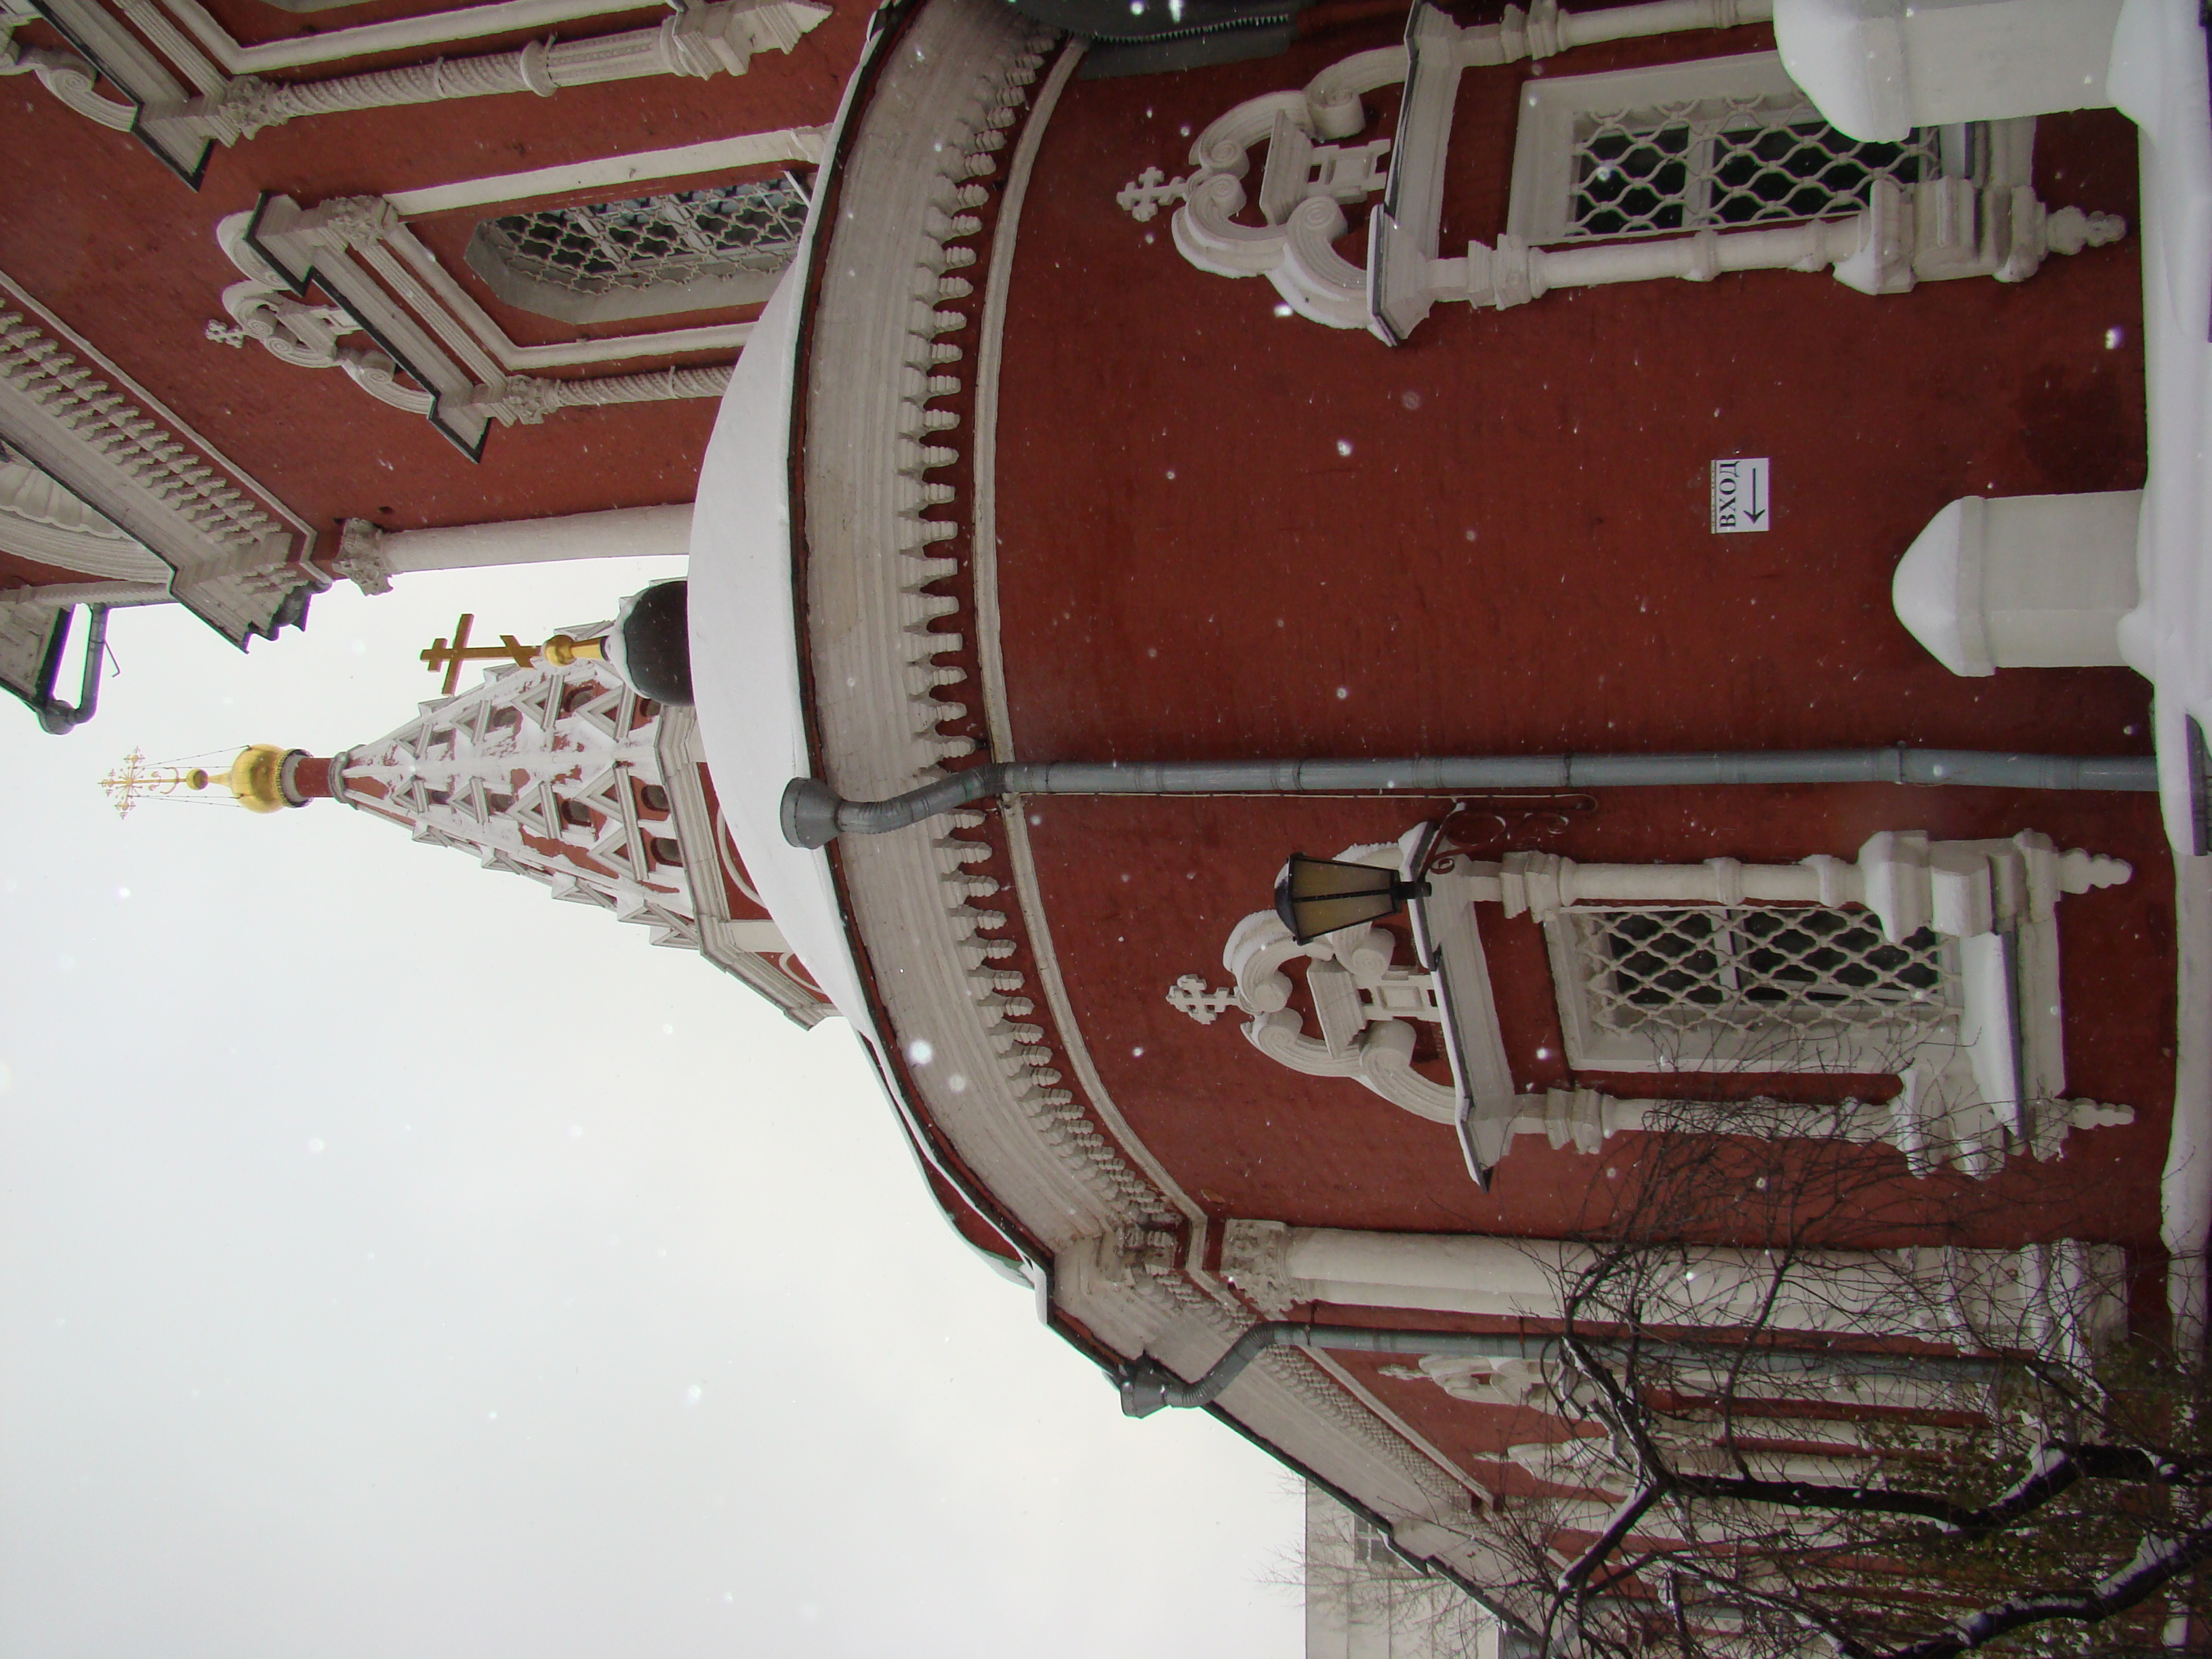
snow, building, church, place of worship, temple, shrine, synagogue, sony, moscow, orthodox, russia, dsch9